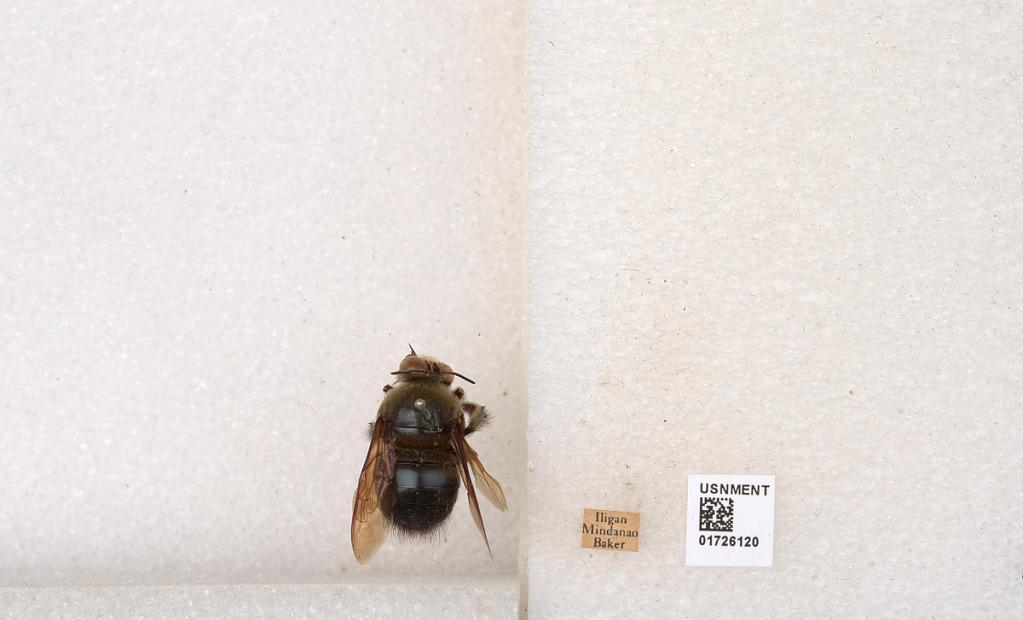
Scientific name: Xylocopa (Zonohirsuta) fuliginata Pérez
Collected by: Baker
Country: Philippines
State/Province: Northern Mindanao
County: Lanao del Norte
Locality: Iligan